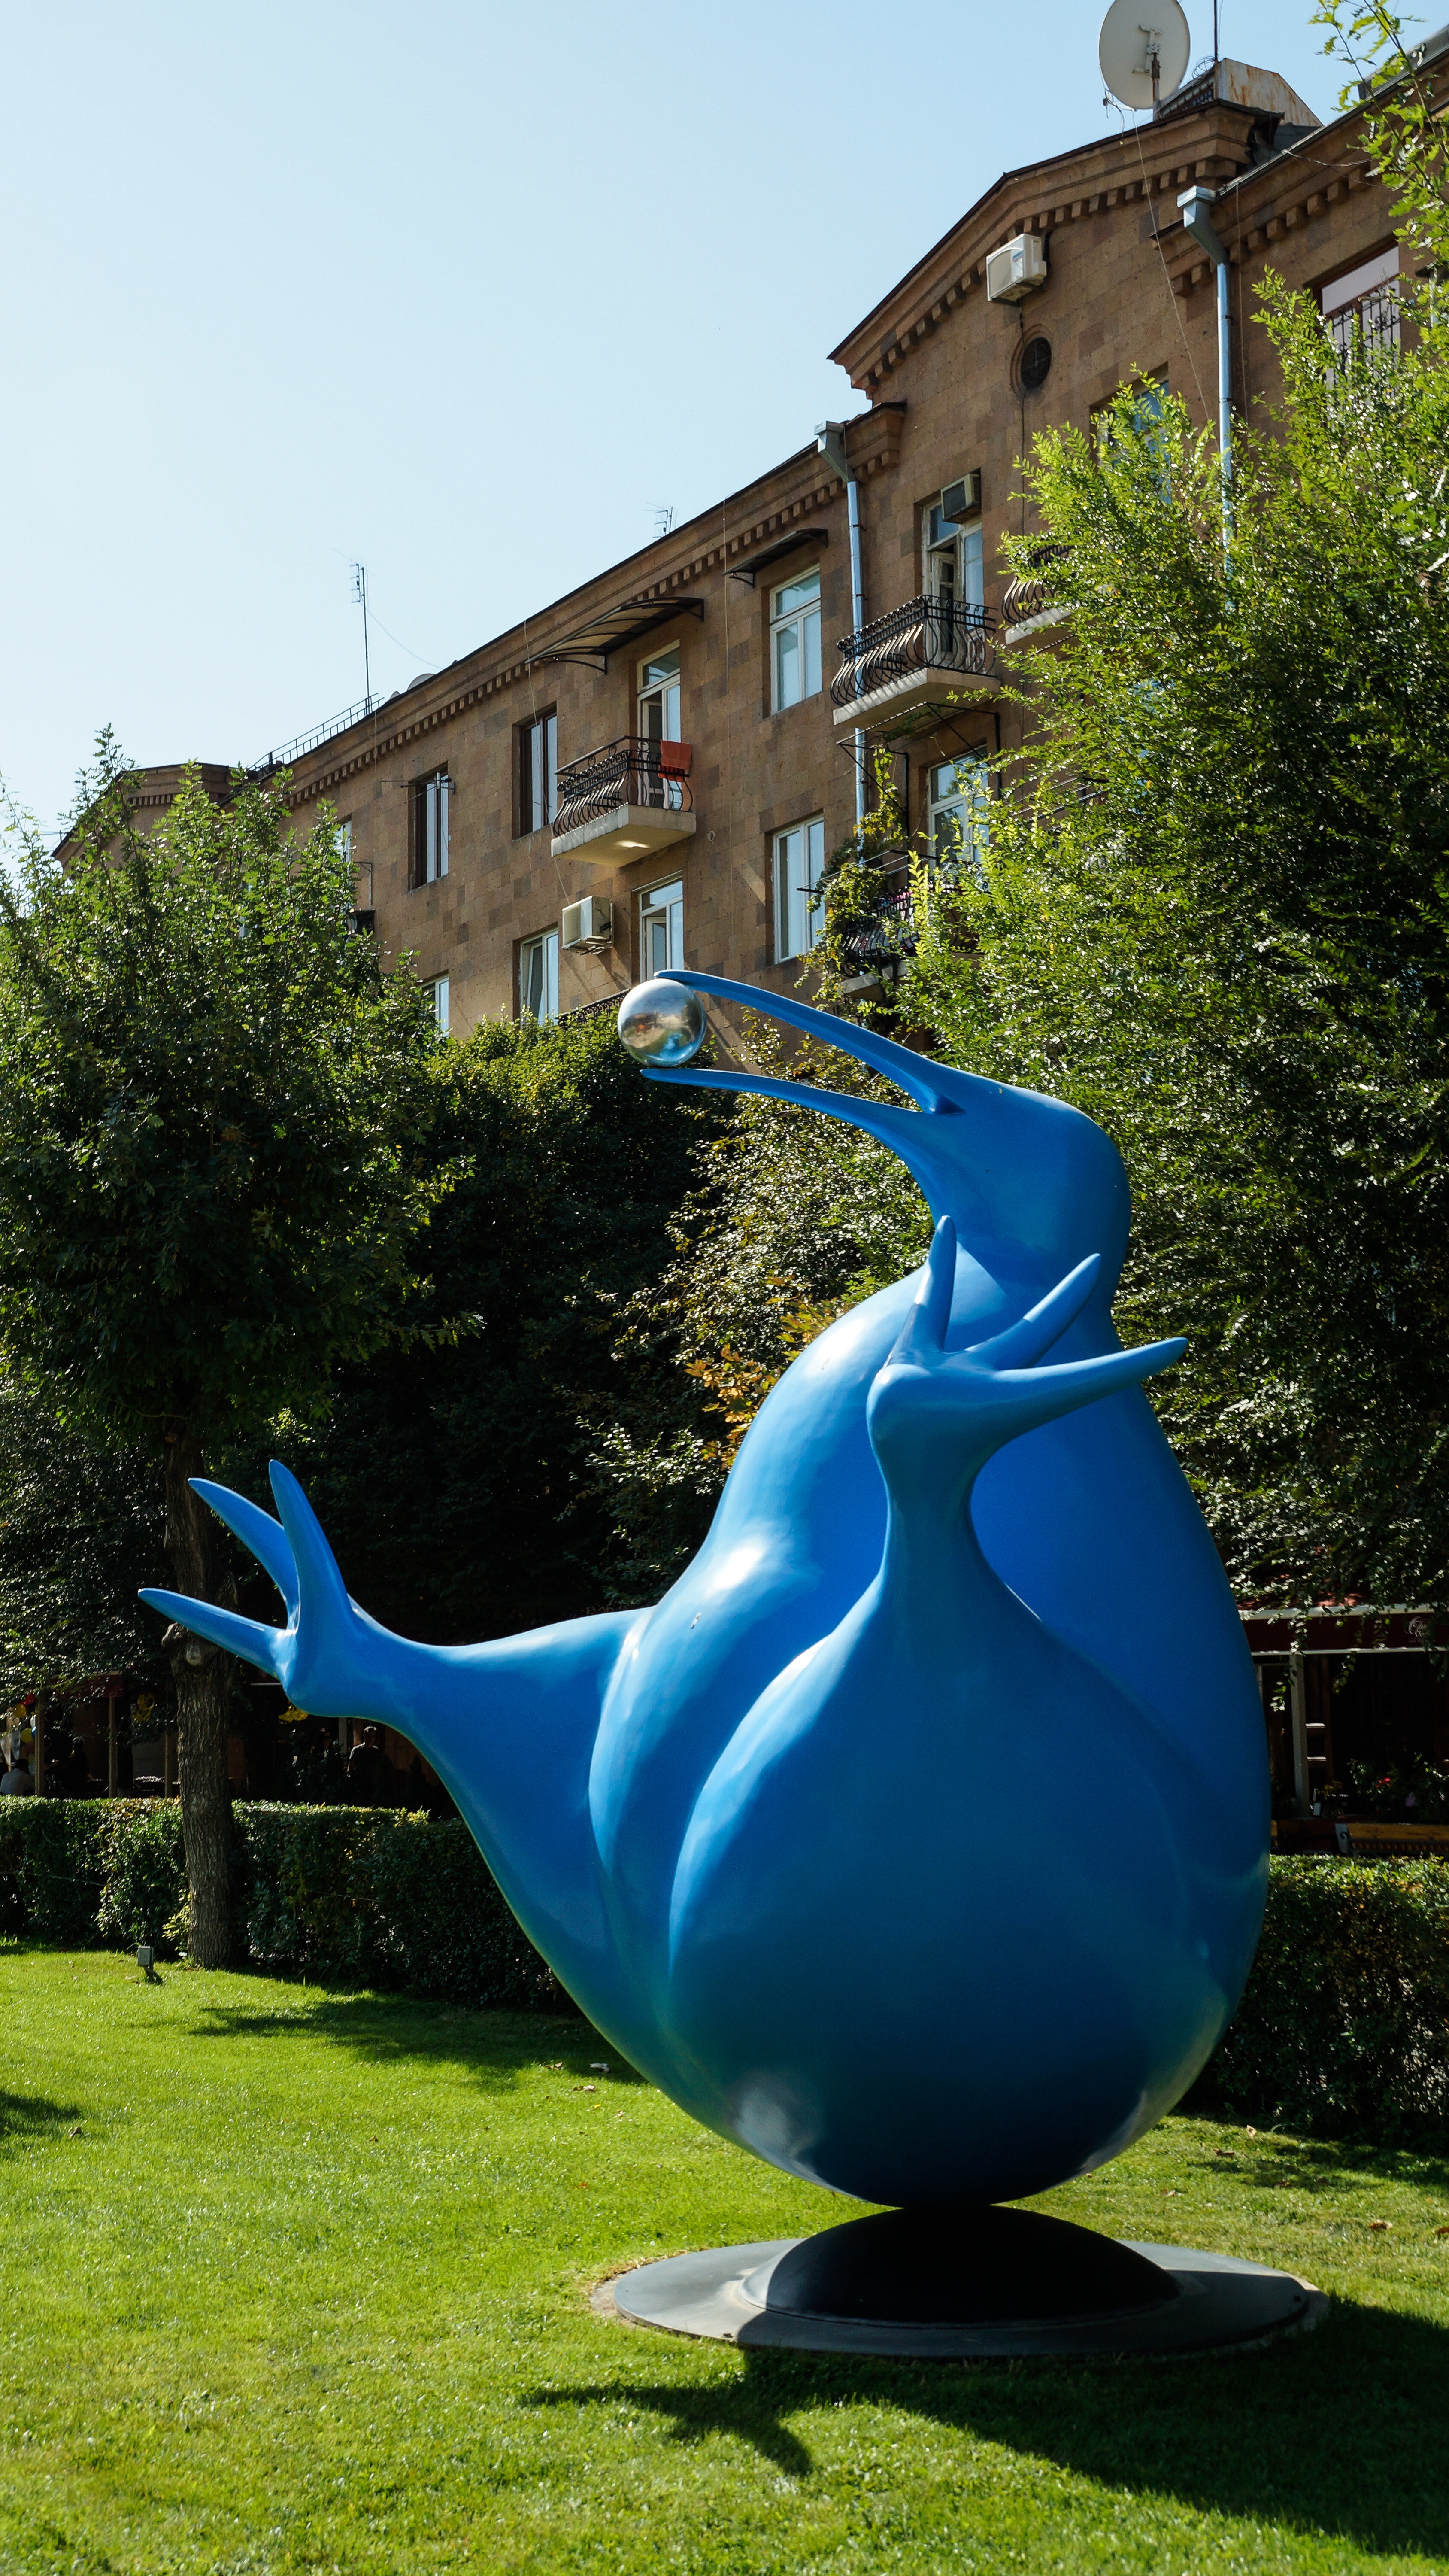
tree, grass, bird, lawn, statue, green, beak, park, metal, backyard, blue, garden, modern, kiwi, sculpture, art, ball, yard, armenia, yerevan